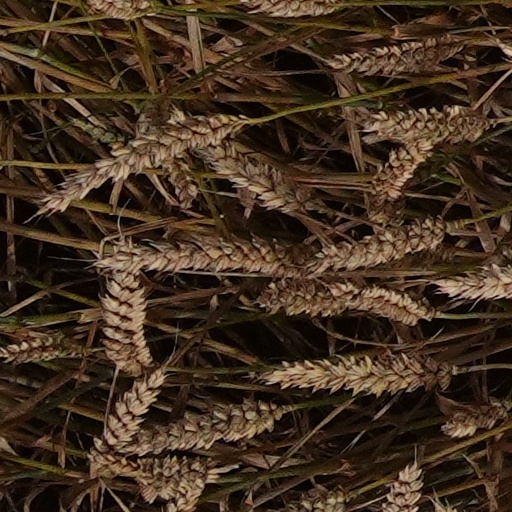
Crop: wheat